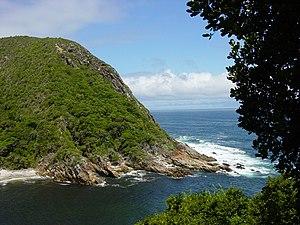
Le Parc national de la Garden Route est un parc national situé entre les provinces du Cap-Occidental et du Cap-Oriental en Afrique du Sud. C'est une réserve côtière bien connue pour ses forêts indigènes, son littoral spectaculaire et le Otter Trail. Il englobe les anciens Parc national de Tsitsikamma, le Parc national Wilderness et la réserve naturelle de Knysna.
Le parc national de Tsitsikamma est un parc national sud-africain situé dans la province du Cap-Occidental à côté de Plettenberg Bay. L'aire marine protégée de Tsitsikamma est la plus ancienne du Monde, car elle a été créée en 1964. Le parc couvre une superficie de 298 km².